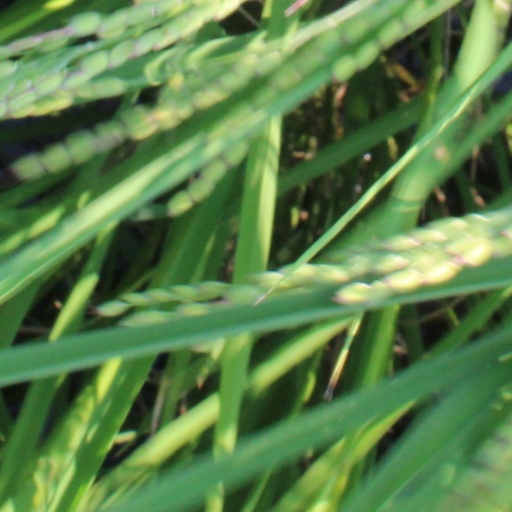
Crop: rice